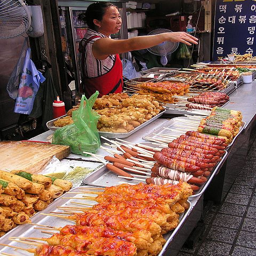
street food - variations of hot dog on a stick